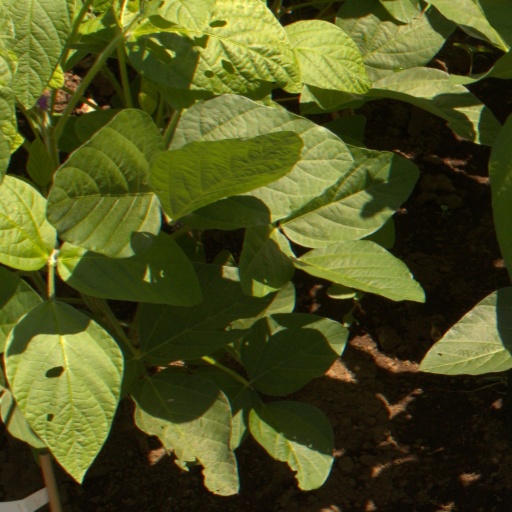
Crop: soybean